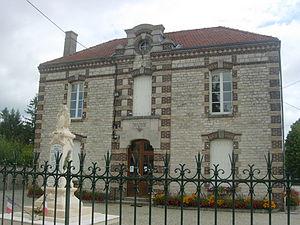
Mairie de Montaulin
Montaulin est une commune française, située dans le département de l'Aube en région Grand Est.